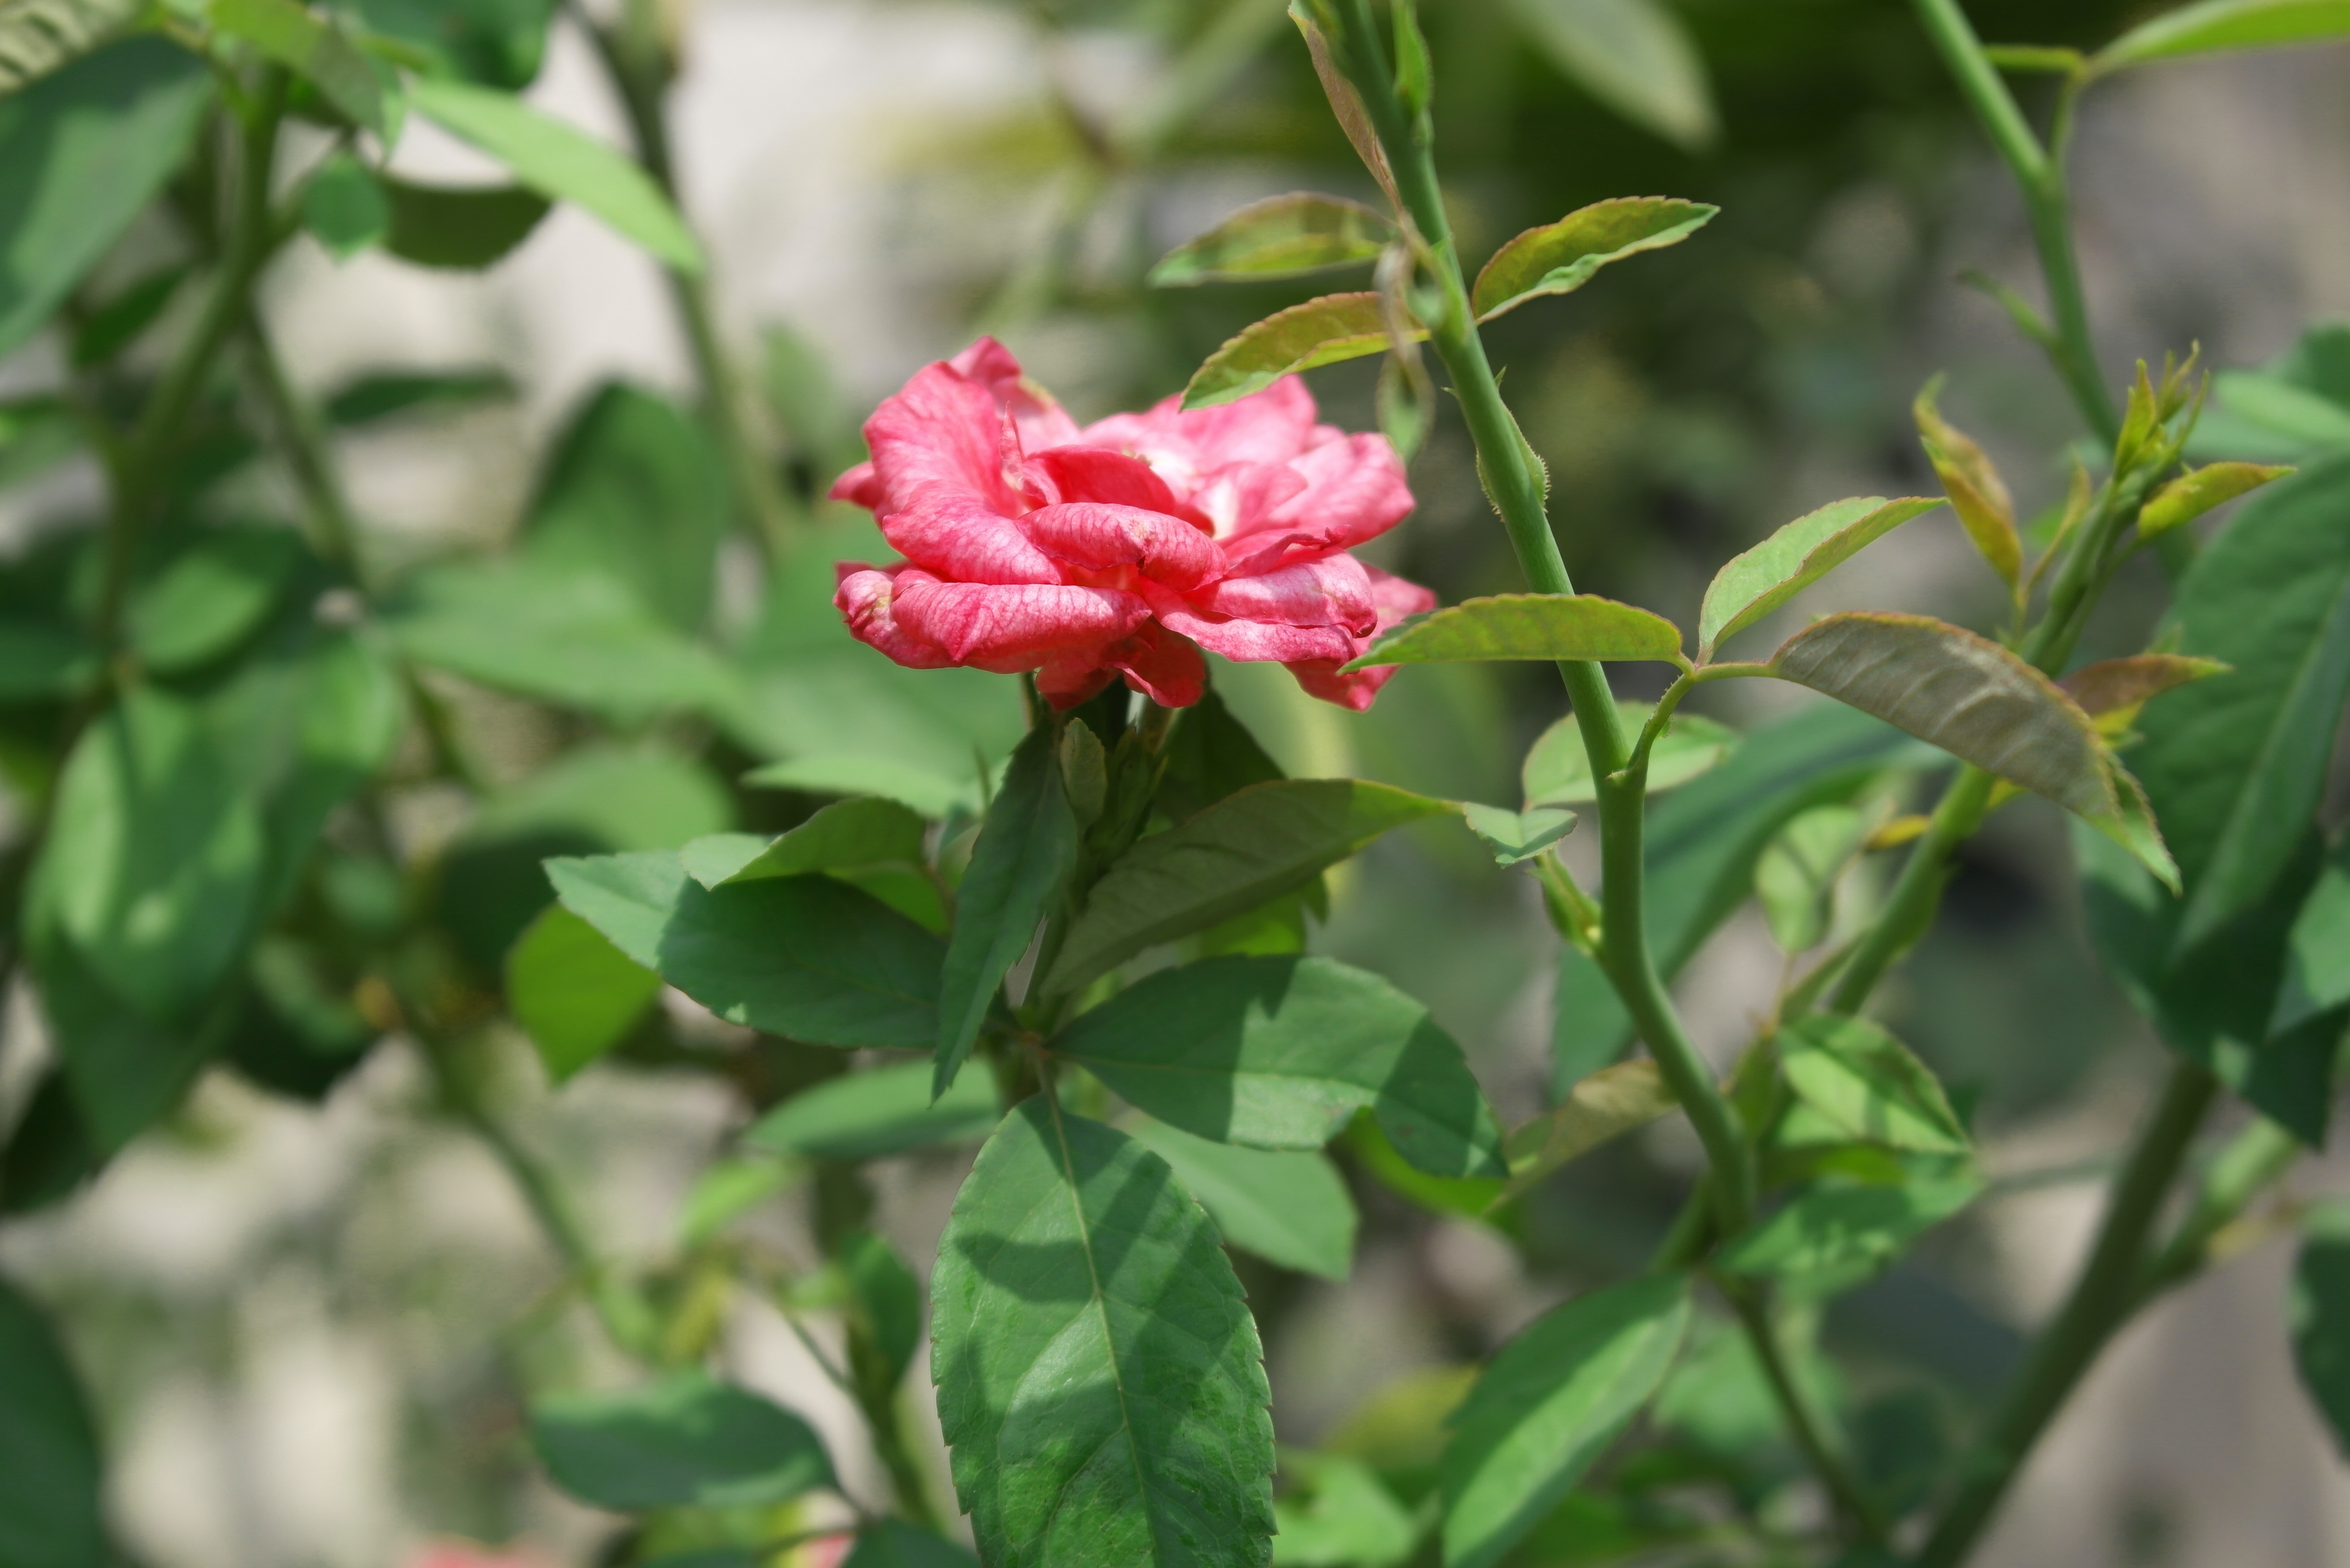
nature, blur, plant, flower, bouquet, vase, rose, spring, romantic, botany, garden, pink, flora, red rose, button, flowers, sunny, shrub, rosa, rosebud, romanticism, flowering plant, pink tea, land plant, purple roses